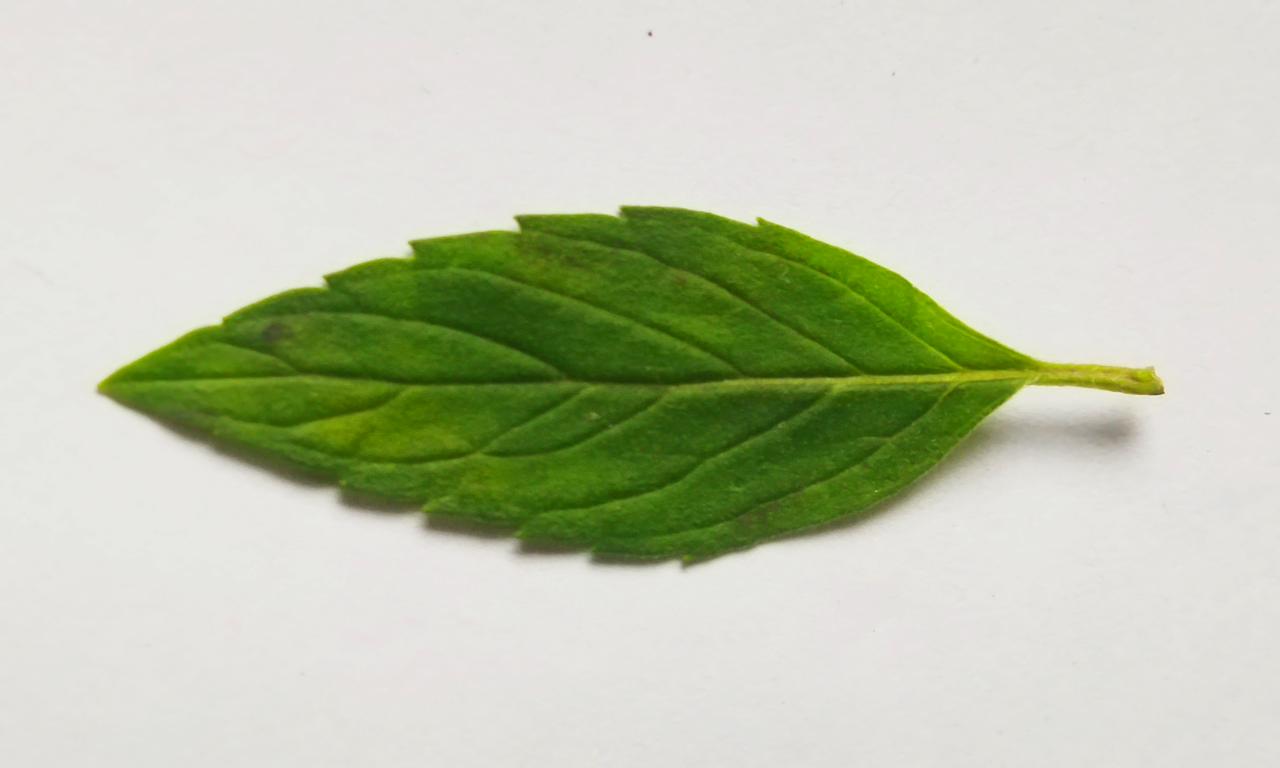
Label: Fresh